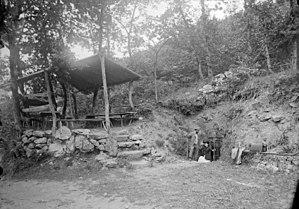
Les Congrès préhistoriques de France sont des congrès de Pré- et Protohistoire fondés en 1904 par la Société préhistorique française. Ils sont organisés par cette société savante depuis 1905. Établies avec une périodicité annuelle lors de leur création, les sessions des congrès ont été en moyenne espacées de quatre ans du milieu des années 1910 jusqu'au milieu des années 2010.
Félix Régnault est un éditeur, libraire, naturaliste et spéléologue toulousain, né à Toulouse le 29 octobre 1847 et mort le 29 mars 1908 à Toulouse. Ses découvertes concernant la Préhistoire l’ont rendu célèbre. Toutefois son absence de formation scientifique ne lui a pas permis de traiter en profondeur les multiples sujets auxquels il s’est intéressé.
Les grottes de Gargas, appelées parfois grotte des mains mutilées, sont situées sur la commune d'Aventignan, dans le département français des Hautes-Pyrénées.